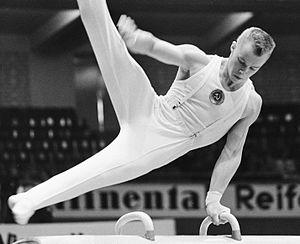
Valery Nikolayevich Karasyov, né le 23 septembre 1946 à Moscou, est un gymnaste artistique soviétique.